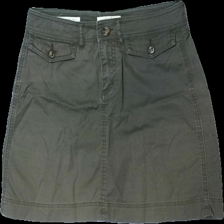
View: front
Type: Skirt
Category: Ladies
Brand: 365
Colors: Green
Material: 100% cotton
Cut: Regular
Size: 34
Season: All
Damage location: top left
Damage 2 location: top right
Price range: 50-100
Recommended usage: Reuse
Description: grön kjol